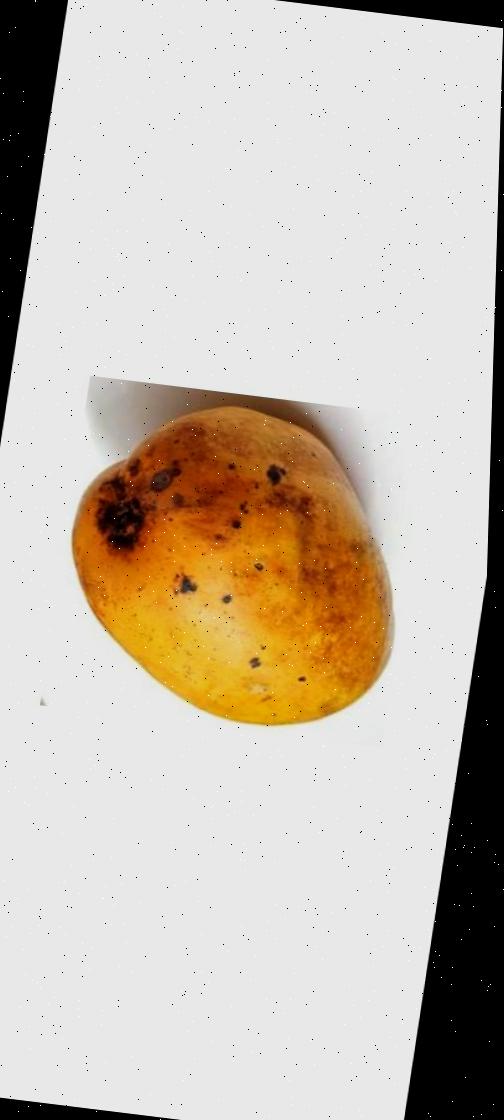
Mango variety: Bari-11